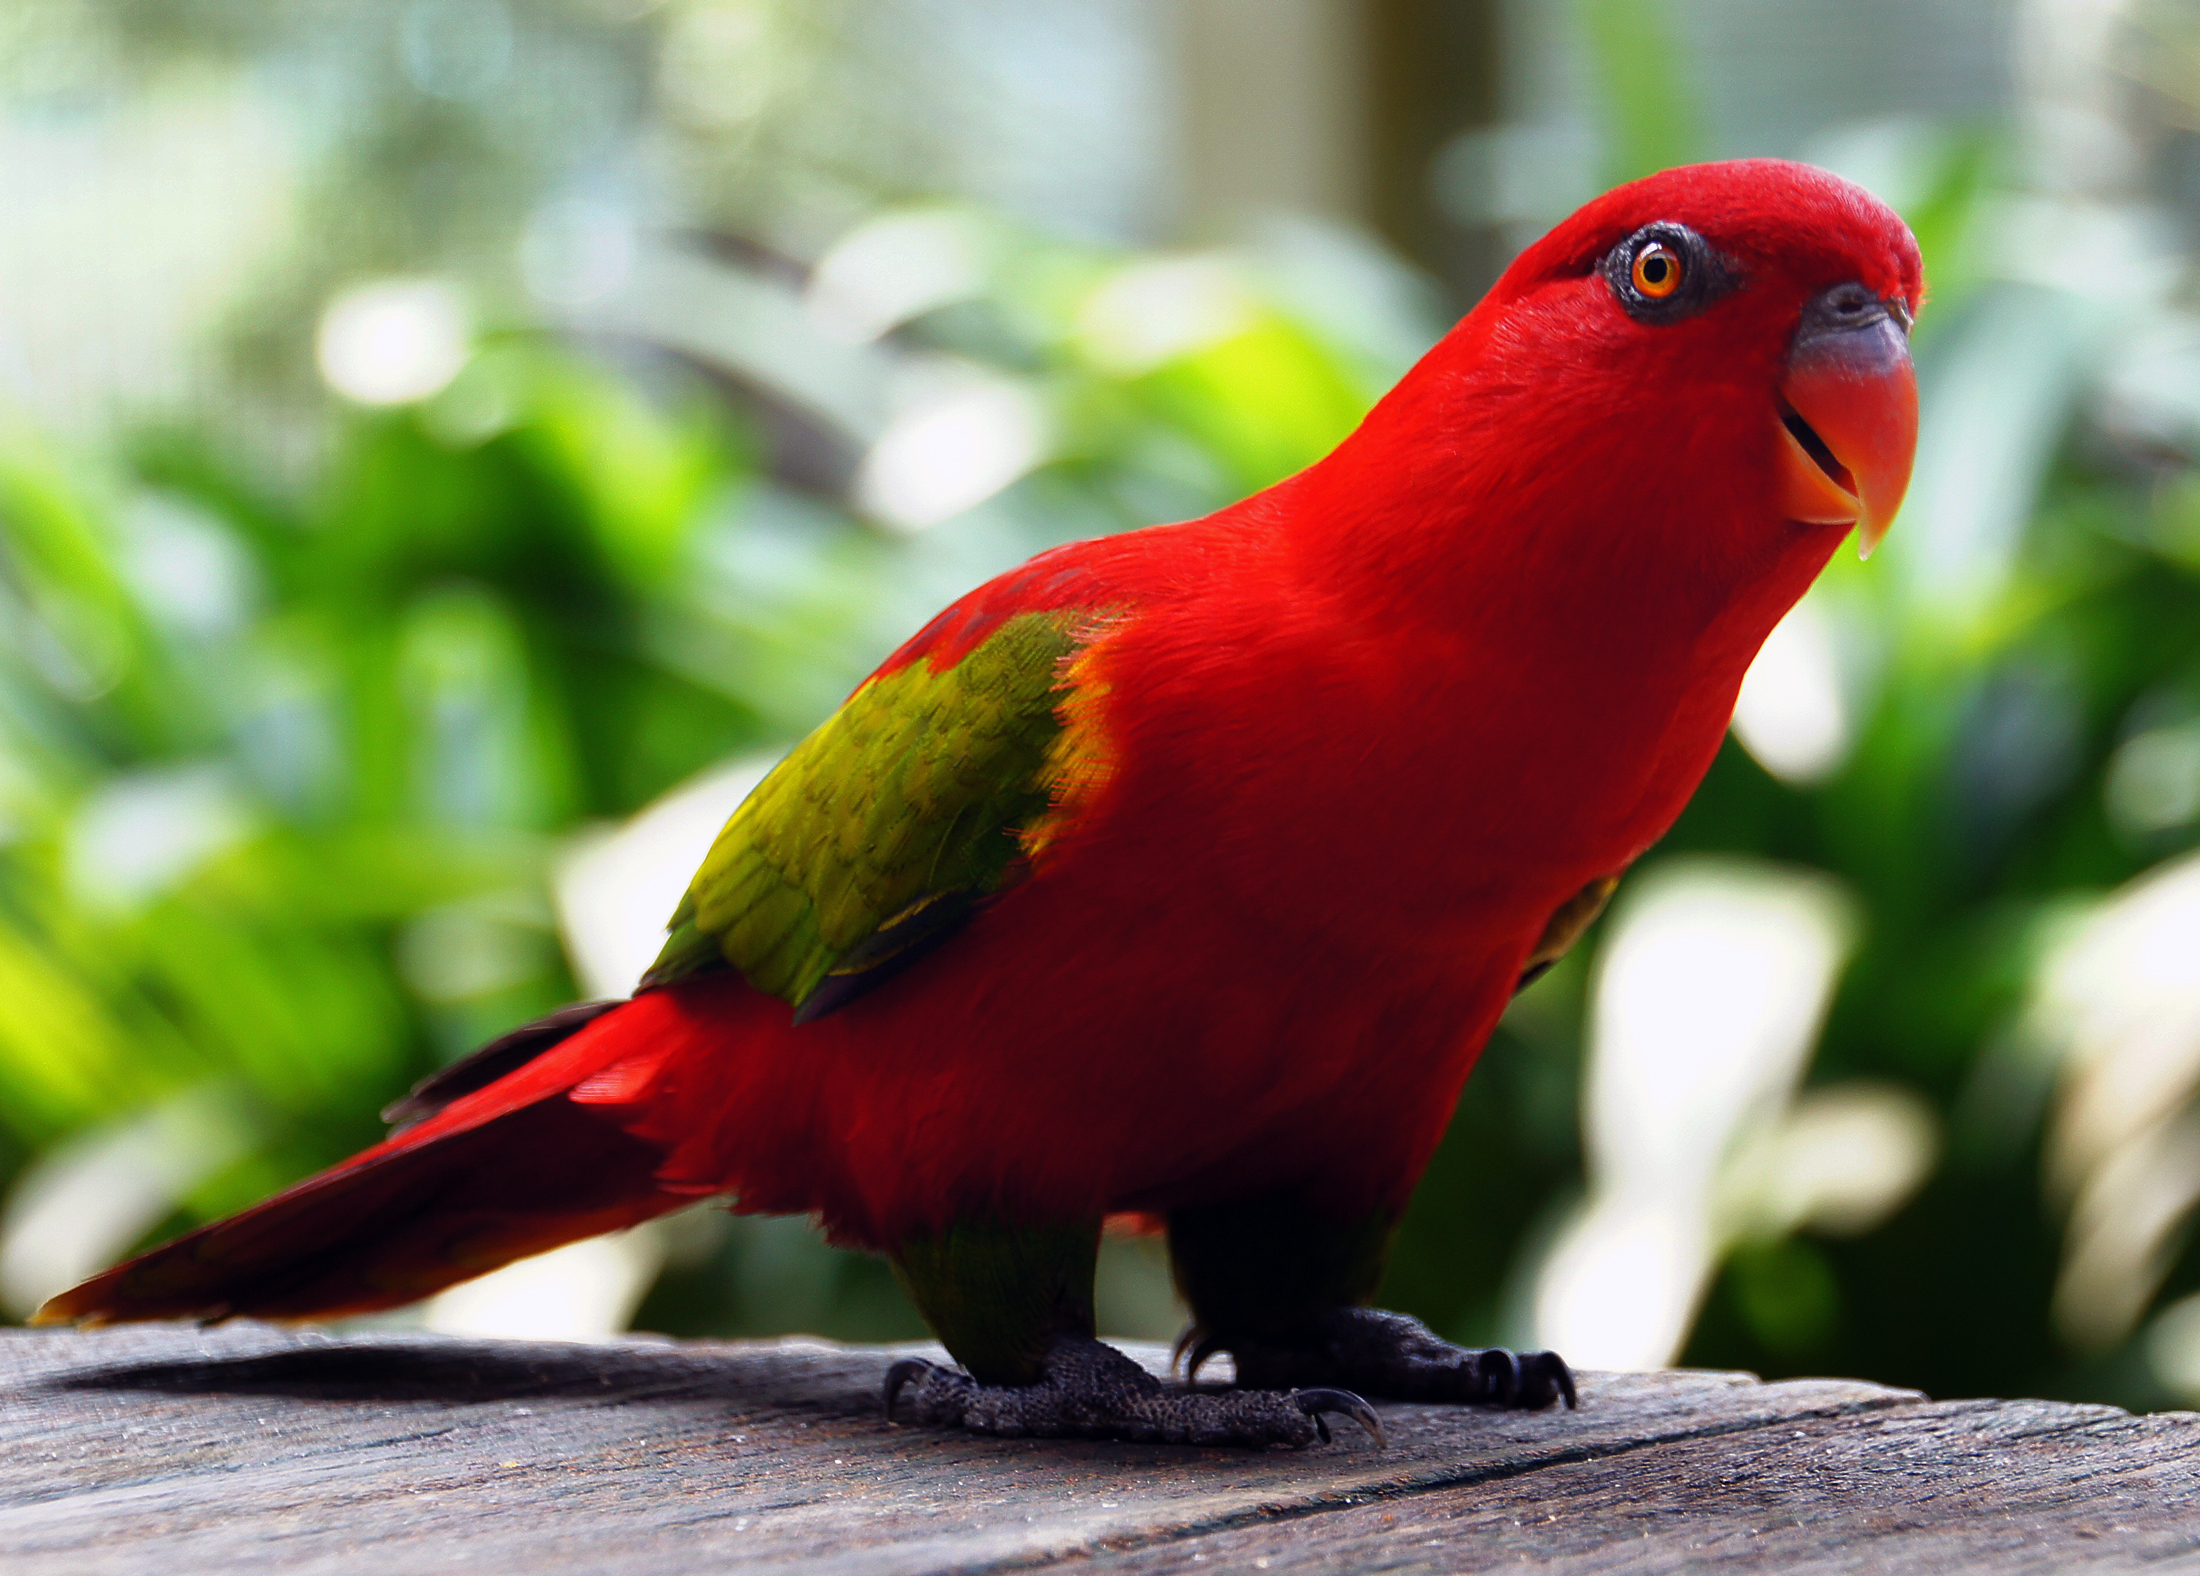
bird, red, beak, fauna, lorikeet, lovebird, macaw, birds, vertebrate, parrot, malaysia, sonydslra580, klbirdpark, redbird, kualalumpurbirdpark, tamron18270pzd